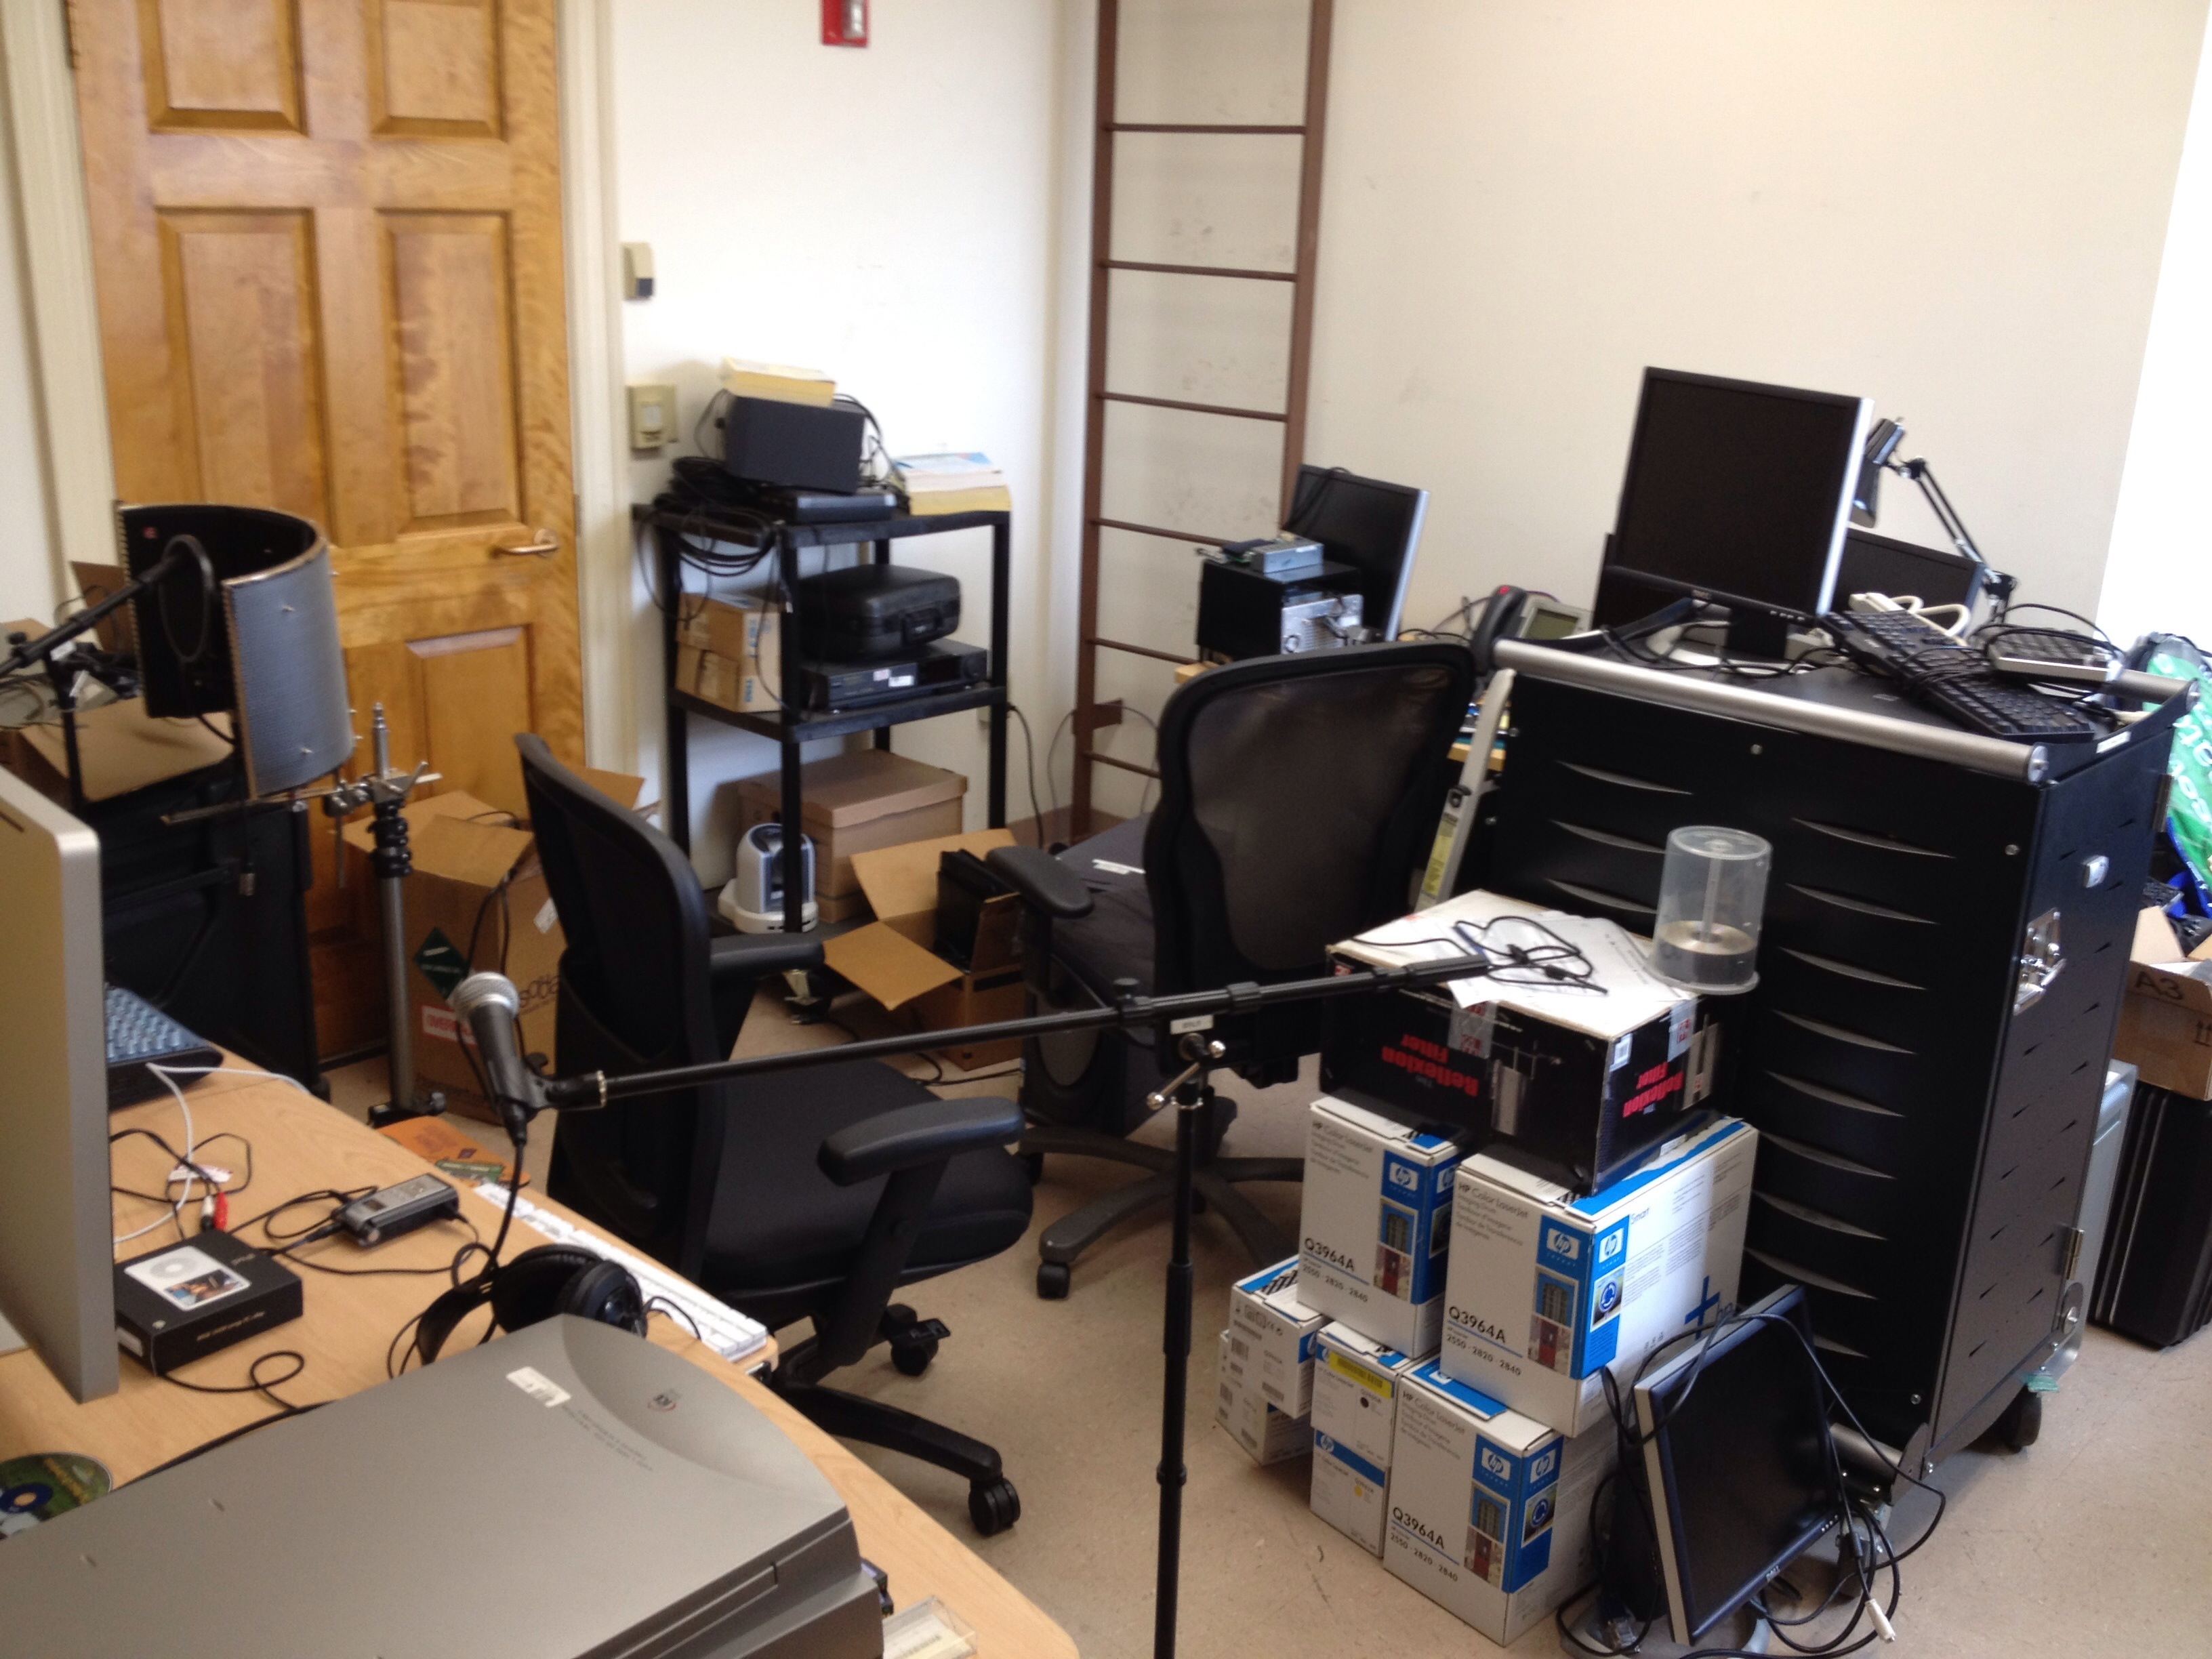
desk, computer, technology, office, furniture, job, personal computer, electronic device, computer operator